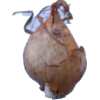
Label: onion